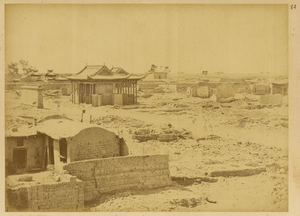
En 1874-1875, le gouvernement russe organisa une mission commerciale et de recherche en Chine. Cette mission avait pour objectif de trouver de nouvelles routes terrestres vers le marché chinois, d'étudier les perspectives d'une expansion commerciale, de rechercher des sites pour l'installation de consulats et d'usines, et de recueillir des informations sur la révolte de Dungan qui faisait alors rage dans les provinces de la Chine occidentale. Composée de 9 hommes et dirigée par le lieutenant-colonel Iulian A. Sosnovskii de l'état-major général de l'armée, cette mission comprenait également un topographe, le capitaine Matusovskii, un responsable scientifique, le Dr Pavel Iakovlevich Piasetskii, des interprètes chinois et russes, trois sous-officiers cosaques et le photographe de la mission, Adolf Erazmovich Boiarskii. La mission se déroula de Saint-Pétersbourg à Shanghai, en passant par Oulan-Bator (Mongolie), Pékin et Tianjin. Elle longea ensuite le fleuve Yangtsé et suivit la grande Route de la soie à travers l'oasis Hami et jusqu'au lac Zaysan, de retour en Russie. Adolf Erazmovich Boiarskii prit quelque 200 photographies, ce qui constitue une source unique pour l'étude de la Chine de cette période. La plupart des photographies prises durant cette mission apparaissent dans cet album, lequel rejoignit par la suite la collection Thereza Christina Maria, rassemblée par l'empereur Pierre II du Brésil qui en fit don à la Bibliothèque nationale du Brésil. Bâtiments